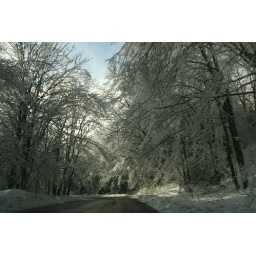
yet another winter storm - highway 221 near blowing rock nc- february 6, 2010